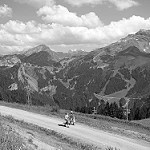
Label: B & W